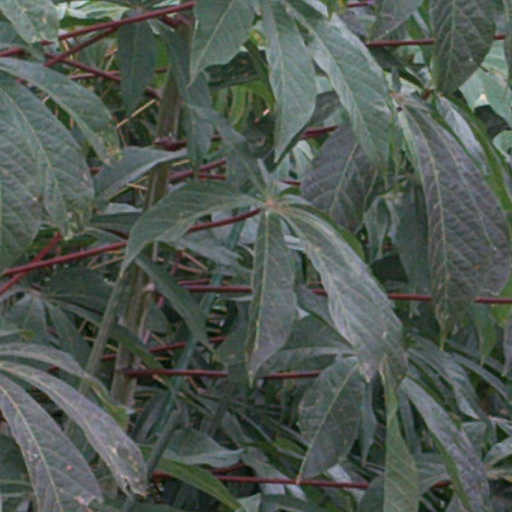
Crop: cassava